Interstate 94 in North Dakota

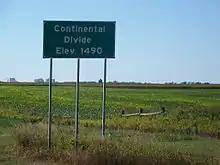
Laurentian Divide sign, westbound on I-94

At approximately milemarker 275 on the westbound lanes between Jamestown and Valley City, the highway crosses the Laurentian Divide, at an elevation of above sea level. The rivers that are west of this divide flow south into the Atlantic Ocean from the Gulf of Mexico, while the rivers that are east of the divide flow north into Hudson Bay. The James River, that flows through Jamestown, feeds into the Atlantic Ocean, while the Sheyenne River, that flows through Valley City ( east of Jamestown), feeds into Hudson Bay.